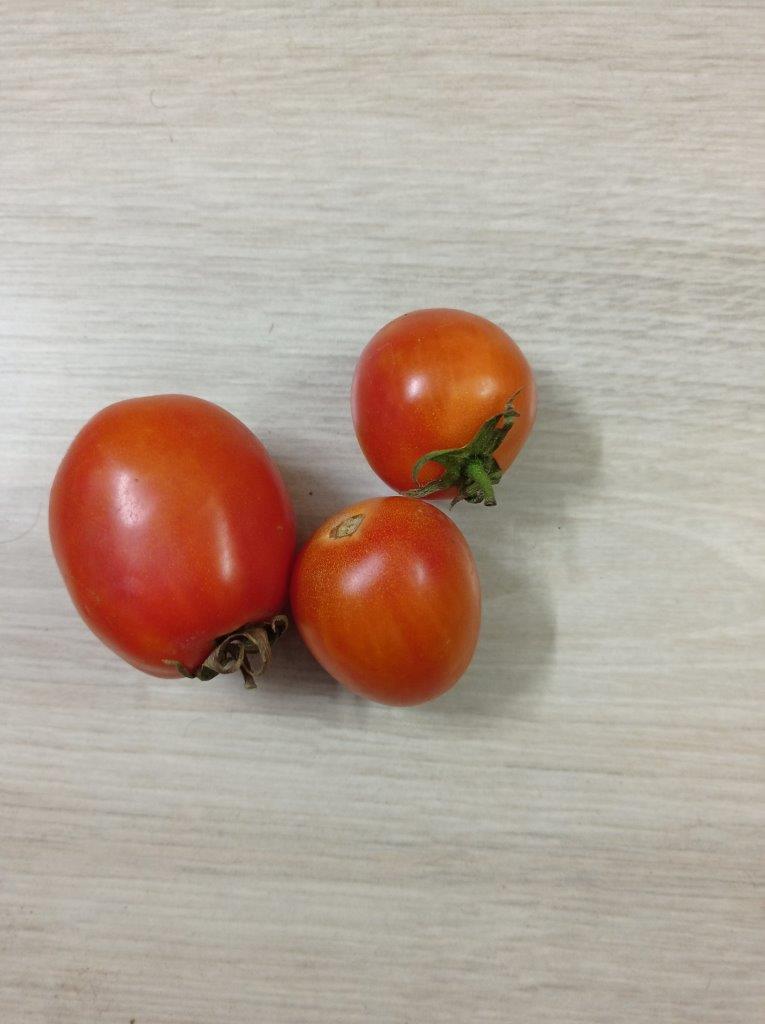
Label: Fresh